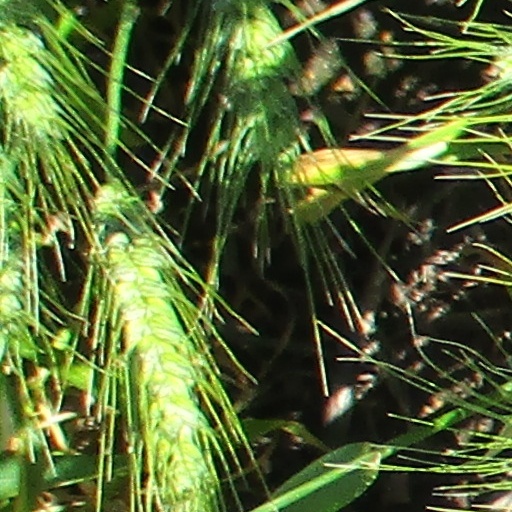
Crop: wheat